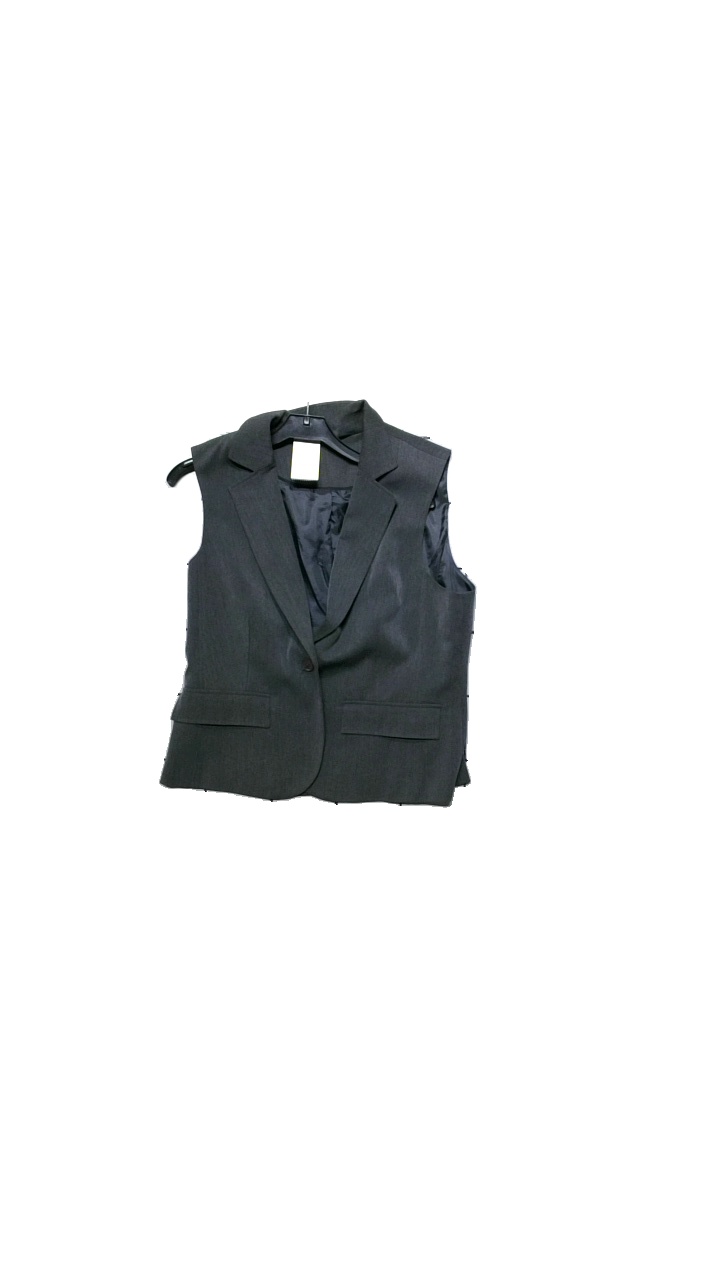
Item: Vest (Ladies)
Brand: Missing
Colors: Green
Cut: Regular
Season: Winter
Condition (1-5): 4
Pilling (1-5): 4
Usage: Reuse
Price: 100-150